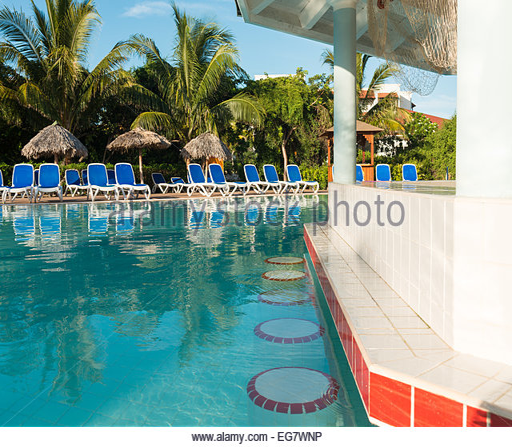
person this resort is operated by management and is an example of the mixed capital